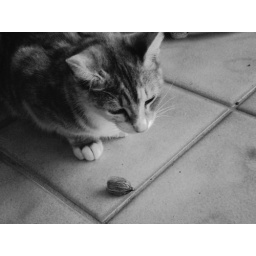
Beby in black and white color